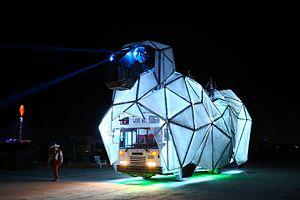
Burning Man est une grande rencontre, qui se tient chaque année dans le désert de Black Rock au Nevada pendant neuf jours. Elle a lieu la dernière semaine d'août, le premier lundi de septembre étant férié aux États-Unis. Souvent considéré comme étant un festival, son organisation et sa communauté insistent sur le fait que Burning Man n'est pas un festival, mais plutôt le rassemblement d'une communauté, dans une ville temporaire, ou encore un mouvement culturel global, basé sur dix principes.